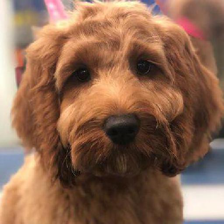
Label: animals